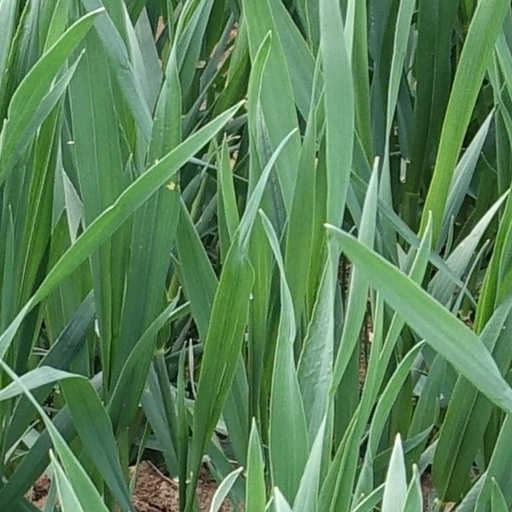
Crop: wheat